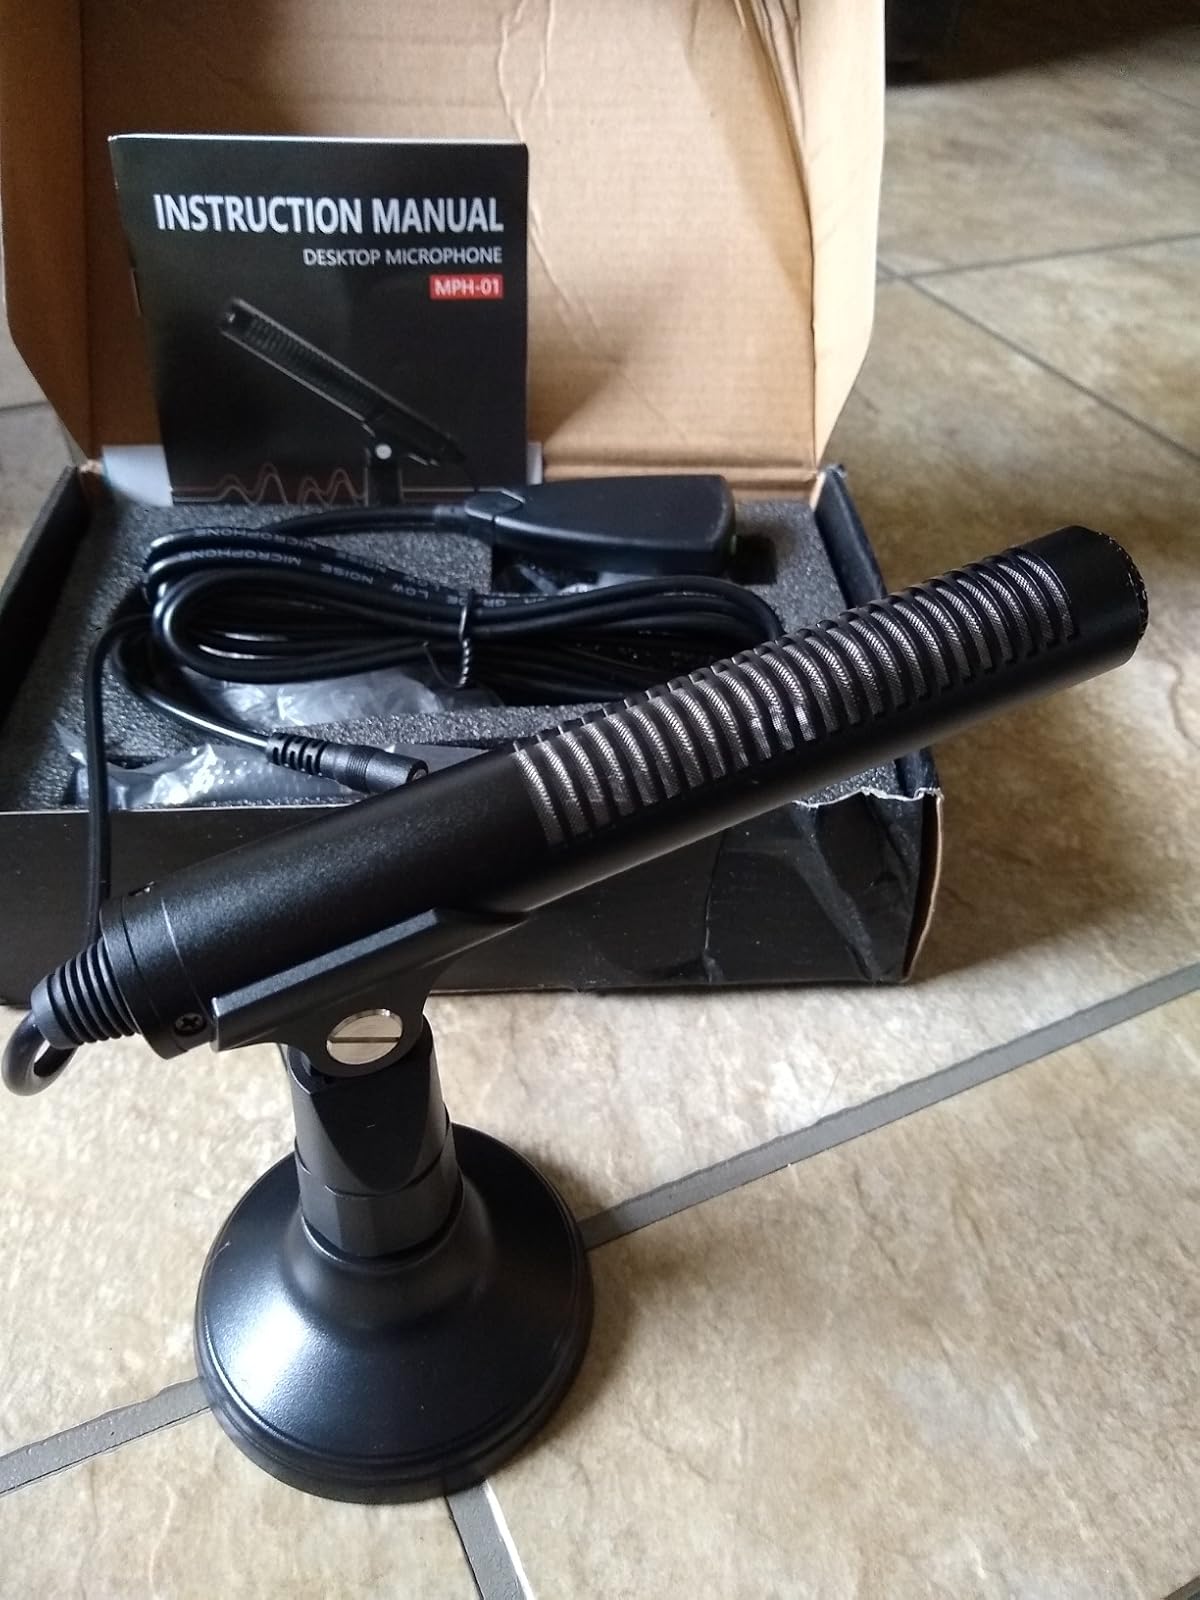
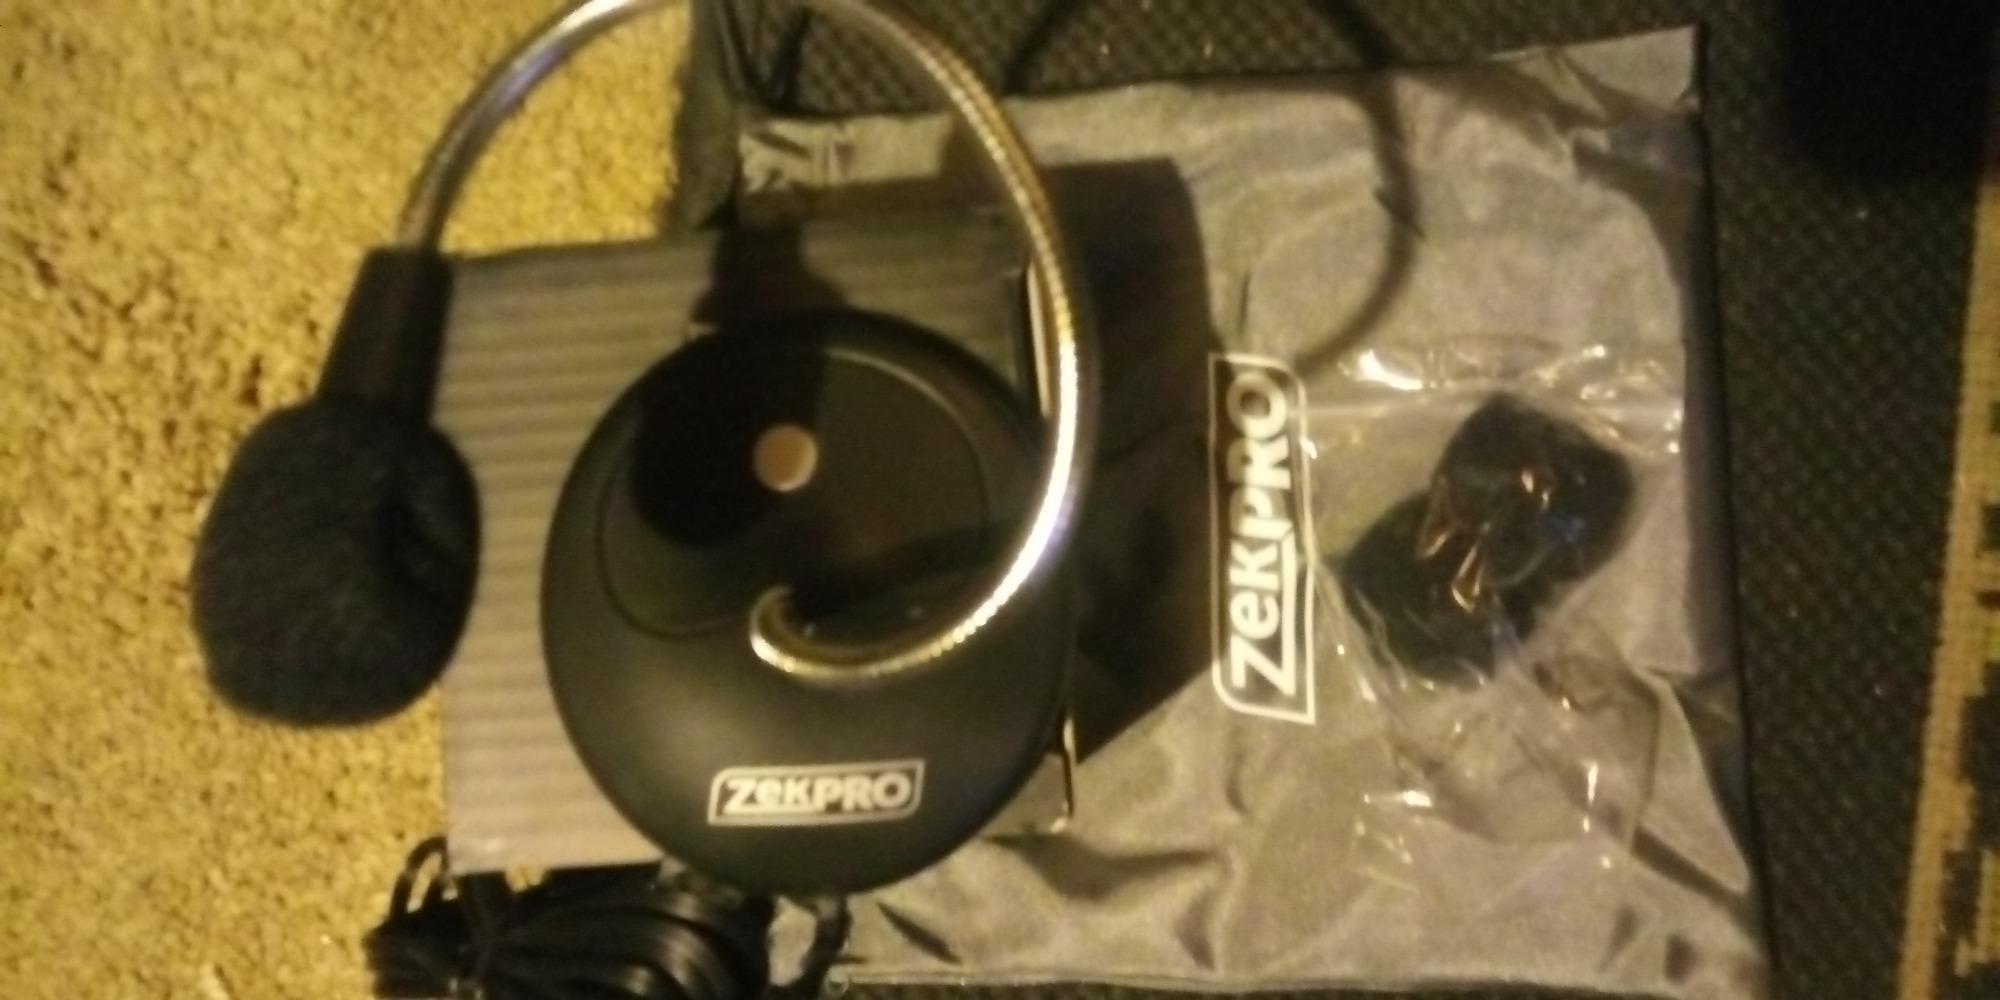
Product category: microphone
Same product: no